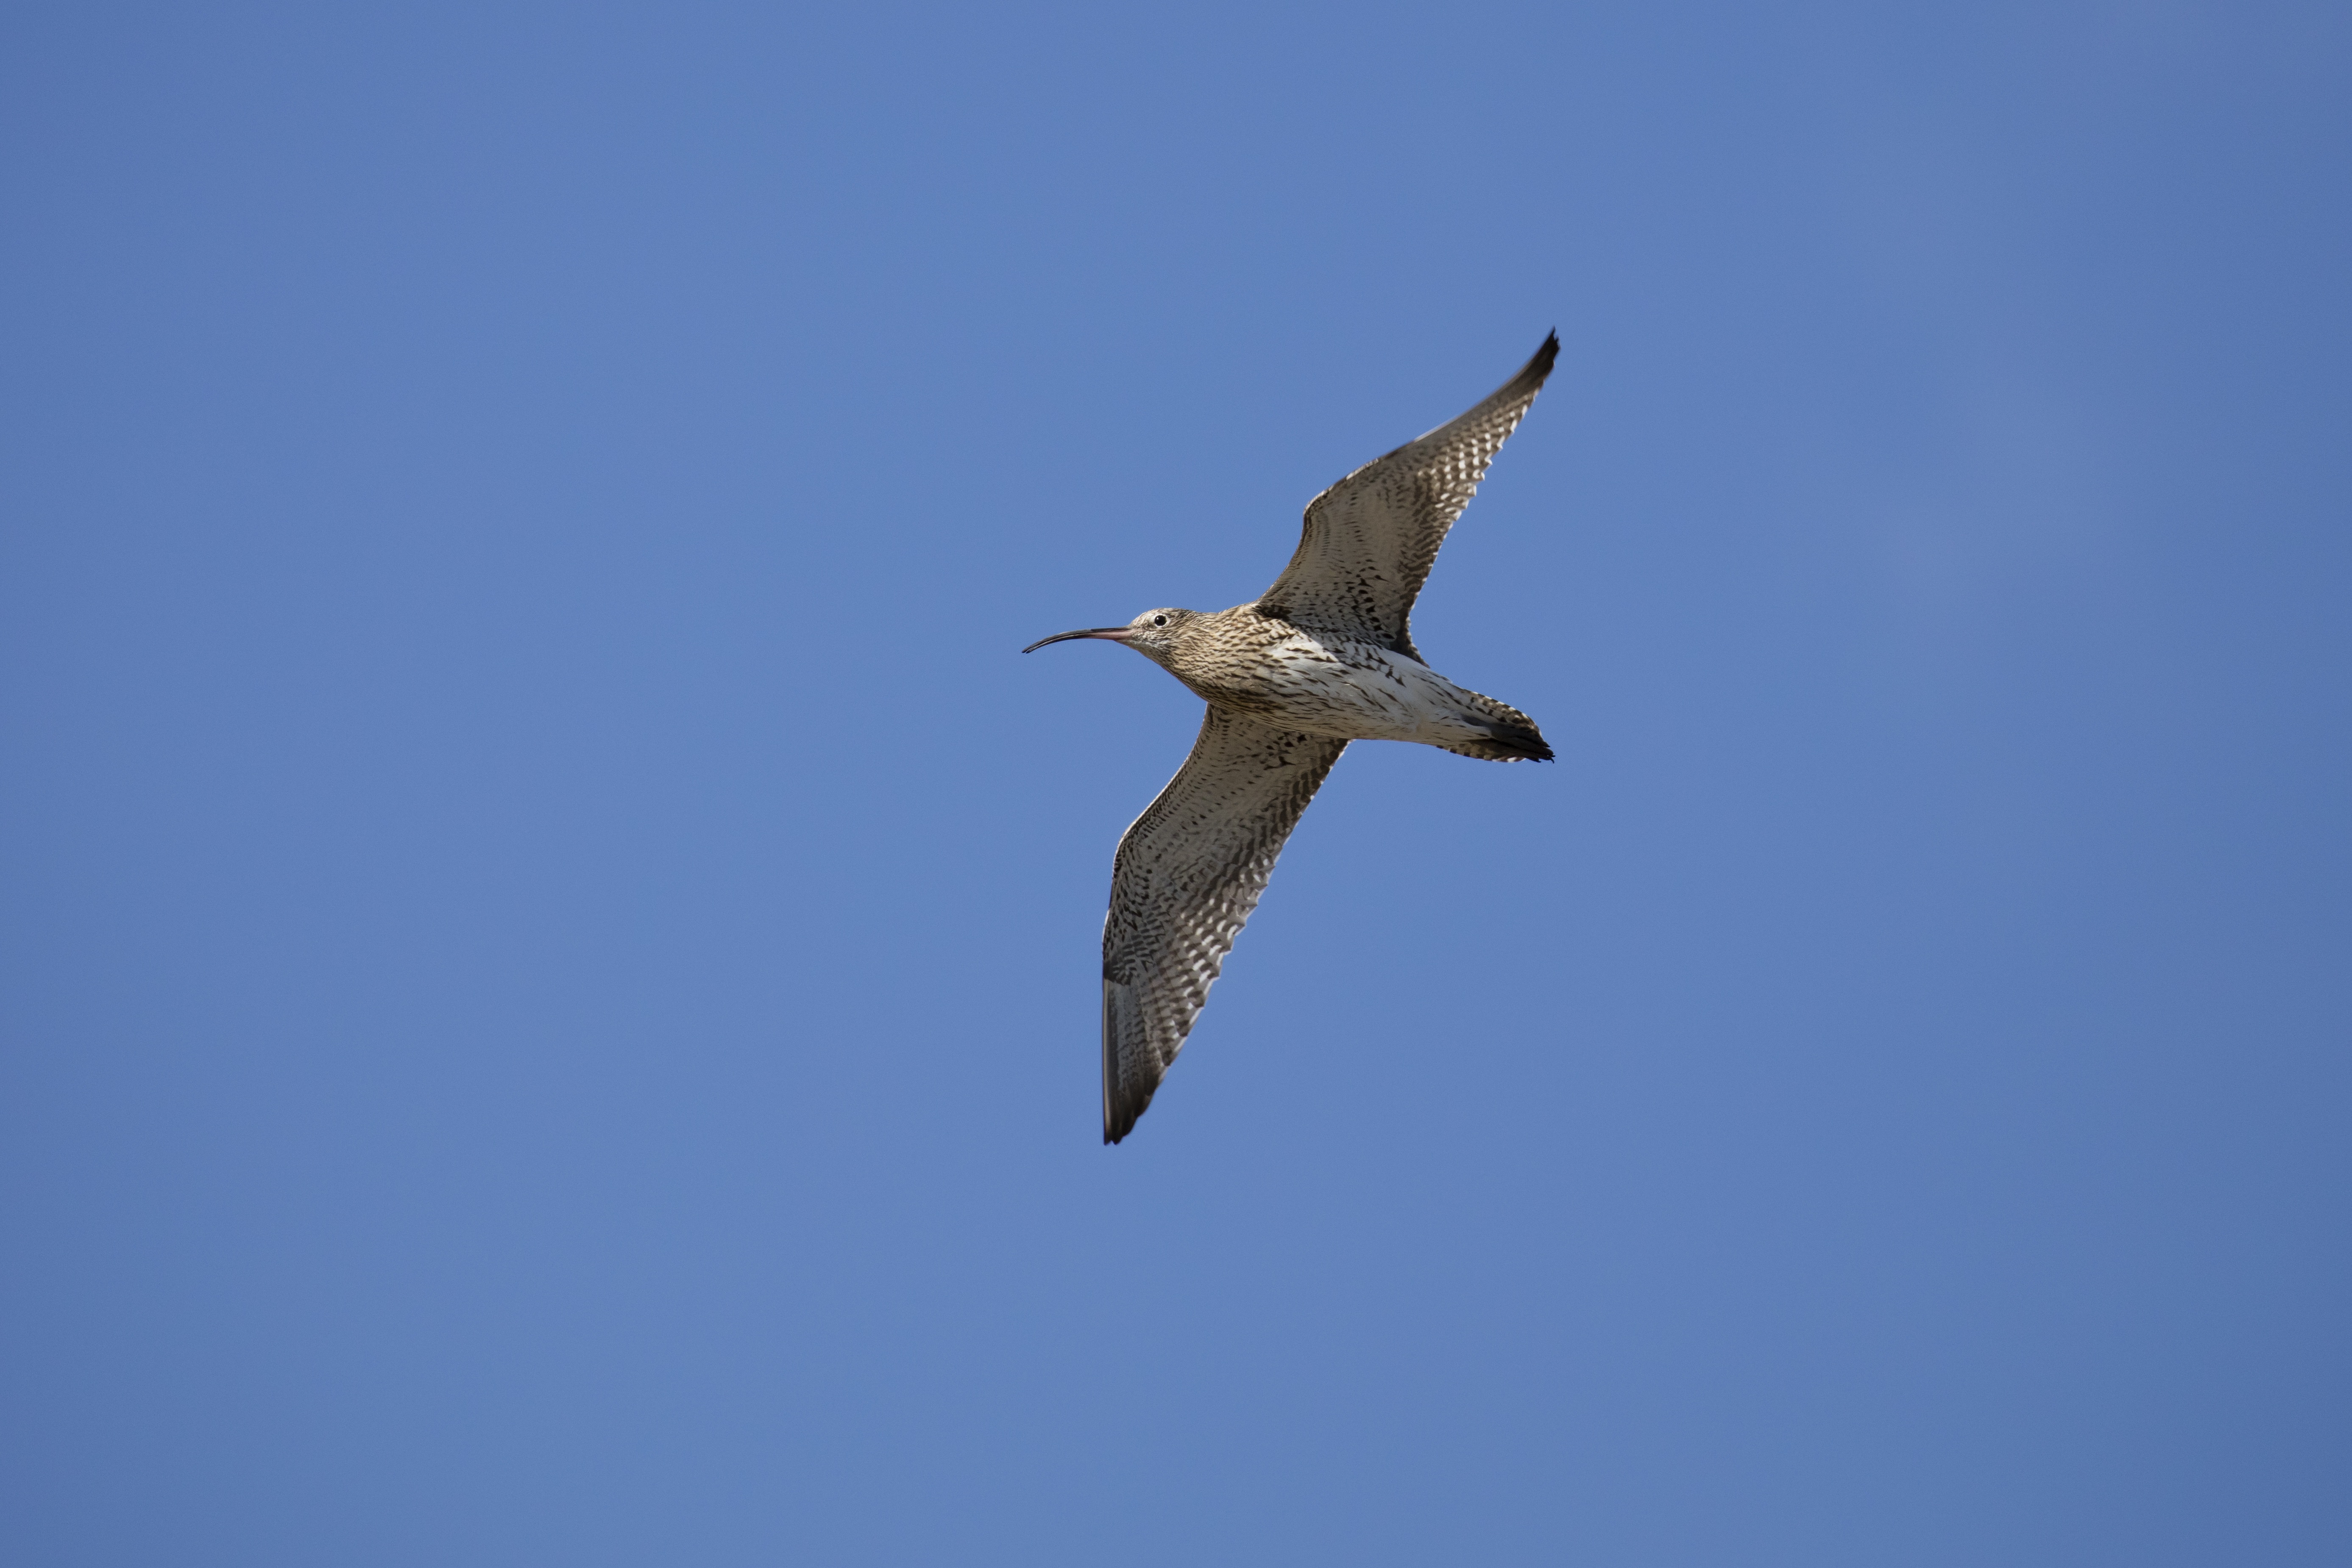
bird, wing, seabird, wildlife, beak, flight, fauna, ornithology, vertebrate, curlew, accipitriformes